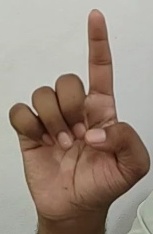
ASL sign: D